Managua

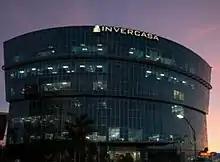
Invercasa headquarters

Managua, due to its tropical climate, varied topography, rich fertile soils, and abundant rain and water sources, boasts a great variety of flora. Many different types of trees, some of which are not found elsewhere in the world, appear, including "chilamate"s, "ceibo"s, "pochote"s, "genízaro"s, "tigüilote"s, royal palms, "piñuela"s and "madroño"s (Nicaragua's national tree) surround the city. During the rainy season (May to November), Managua becomes a lush city due to many palms, bushes, and other plants and trees which dominate the city's appearance.